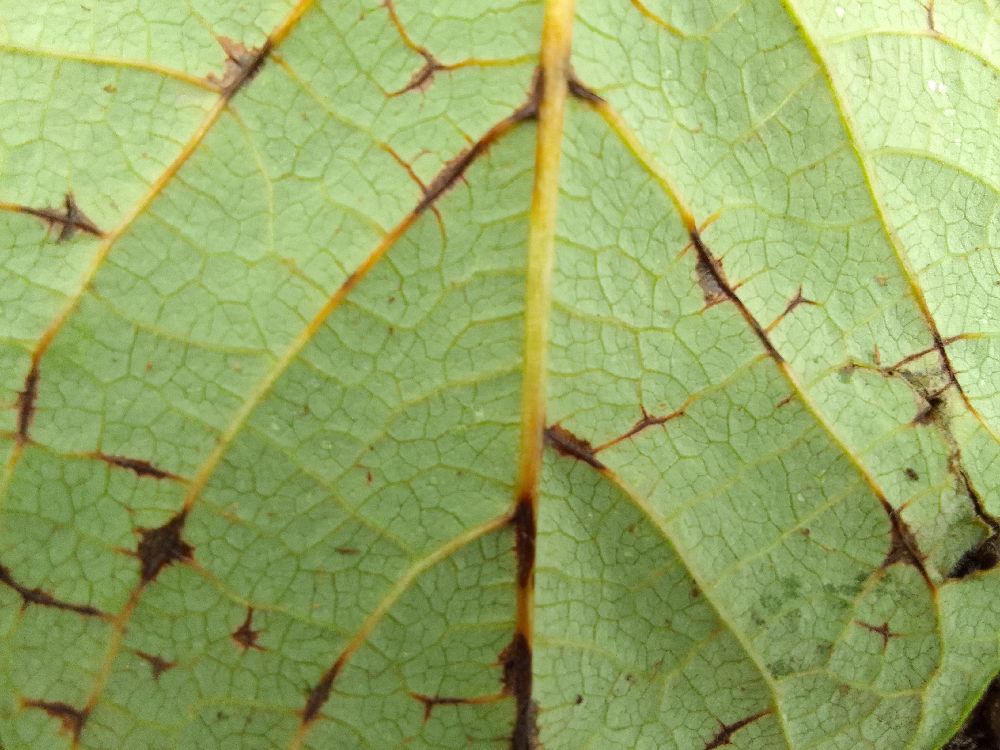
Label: anthracnose